Karjala Tournament

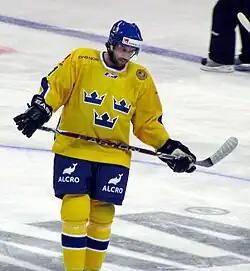
Peter Forsberg representing Sweden during the 2009 tournament

The Karjala Tournament, also known as Karjala Cup, is an annual ice hockey event held in Finland. The name comes from the sponsoring beer brand Karjala.